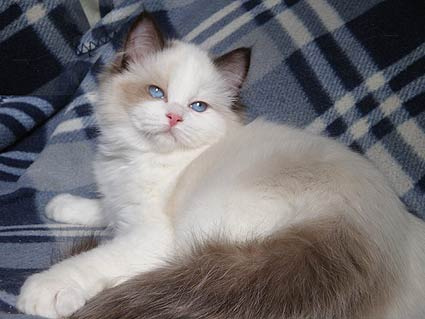
Animal: cat
Breed: Ragdoll